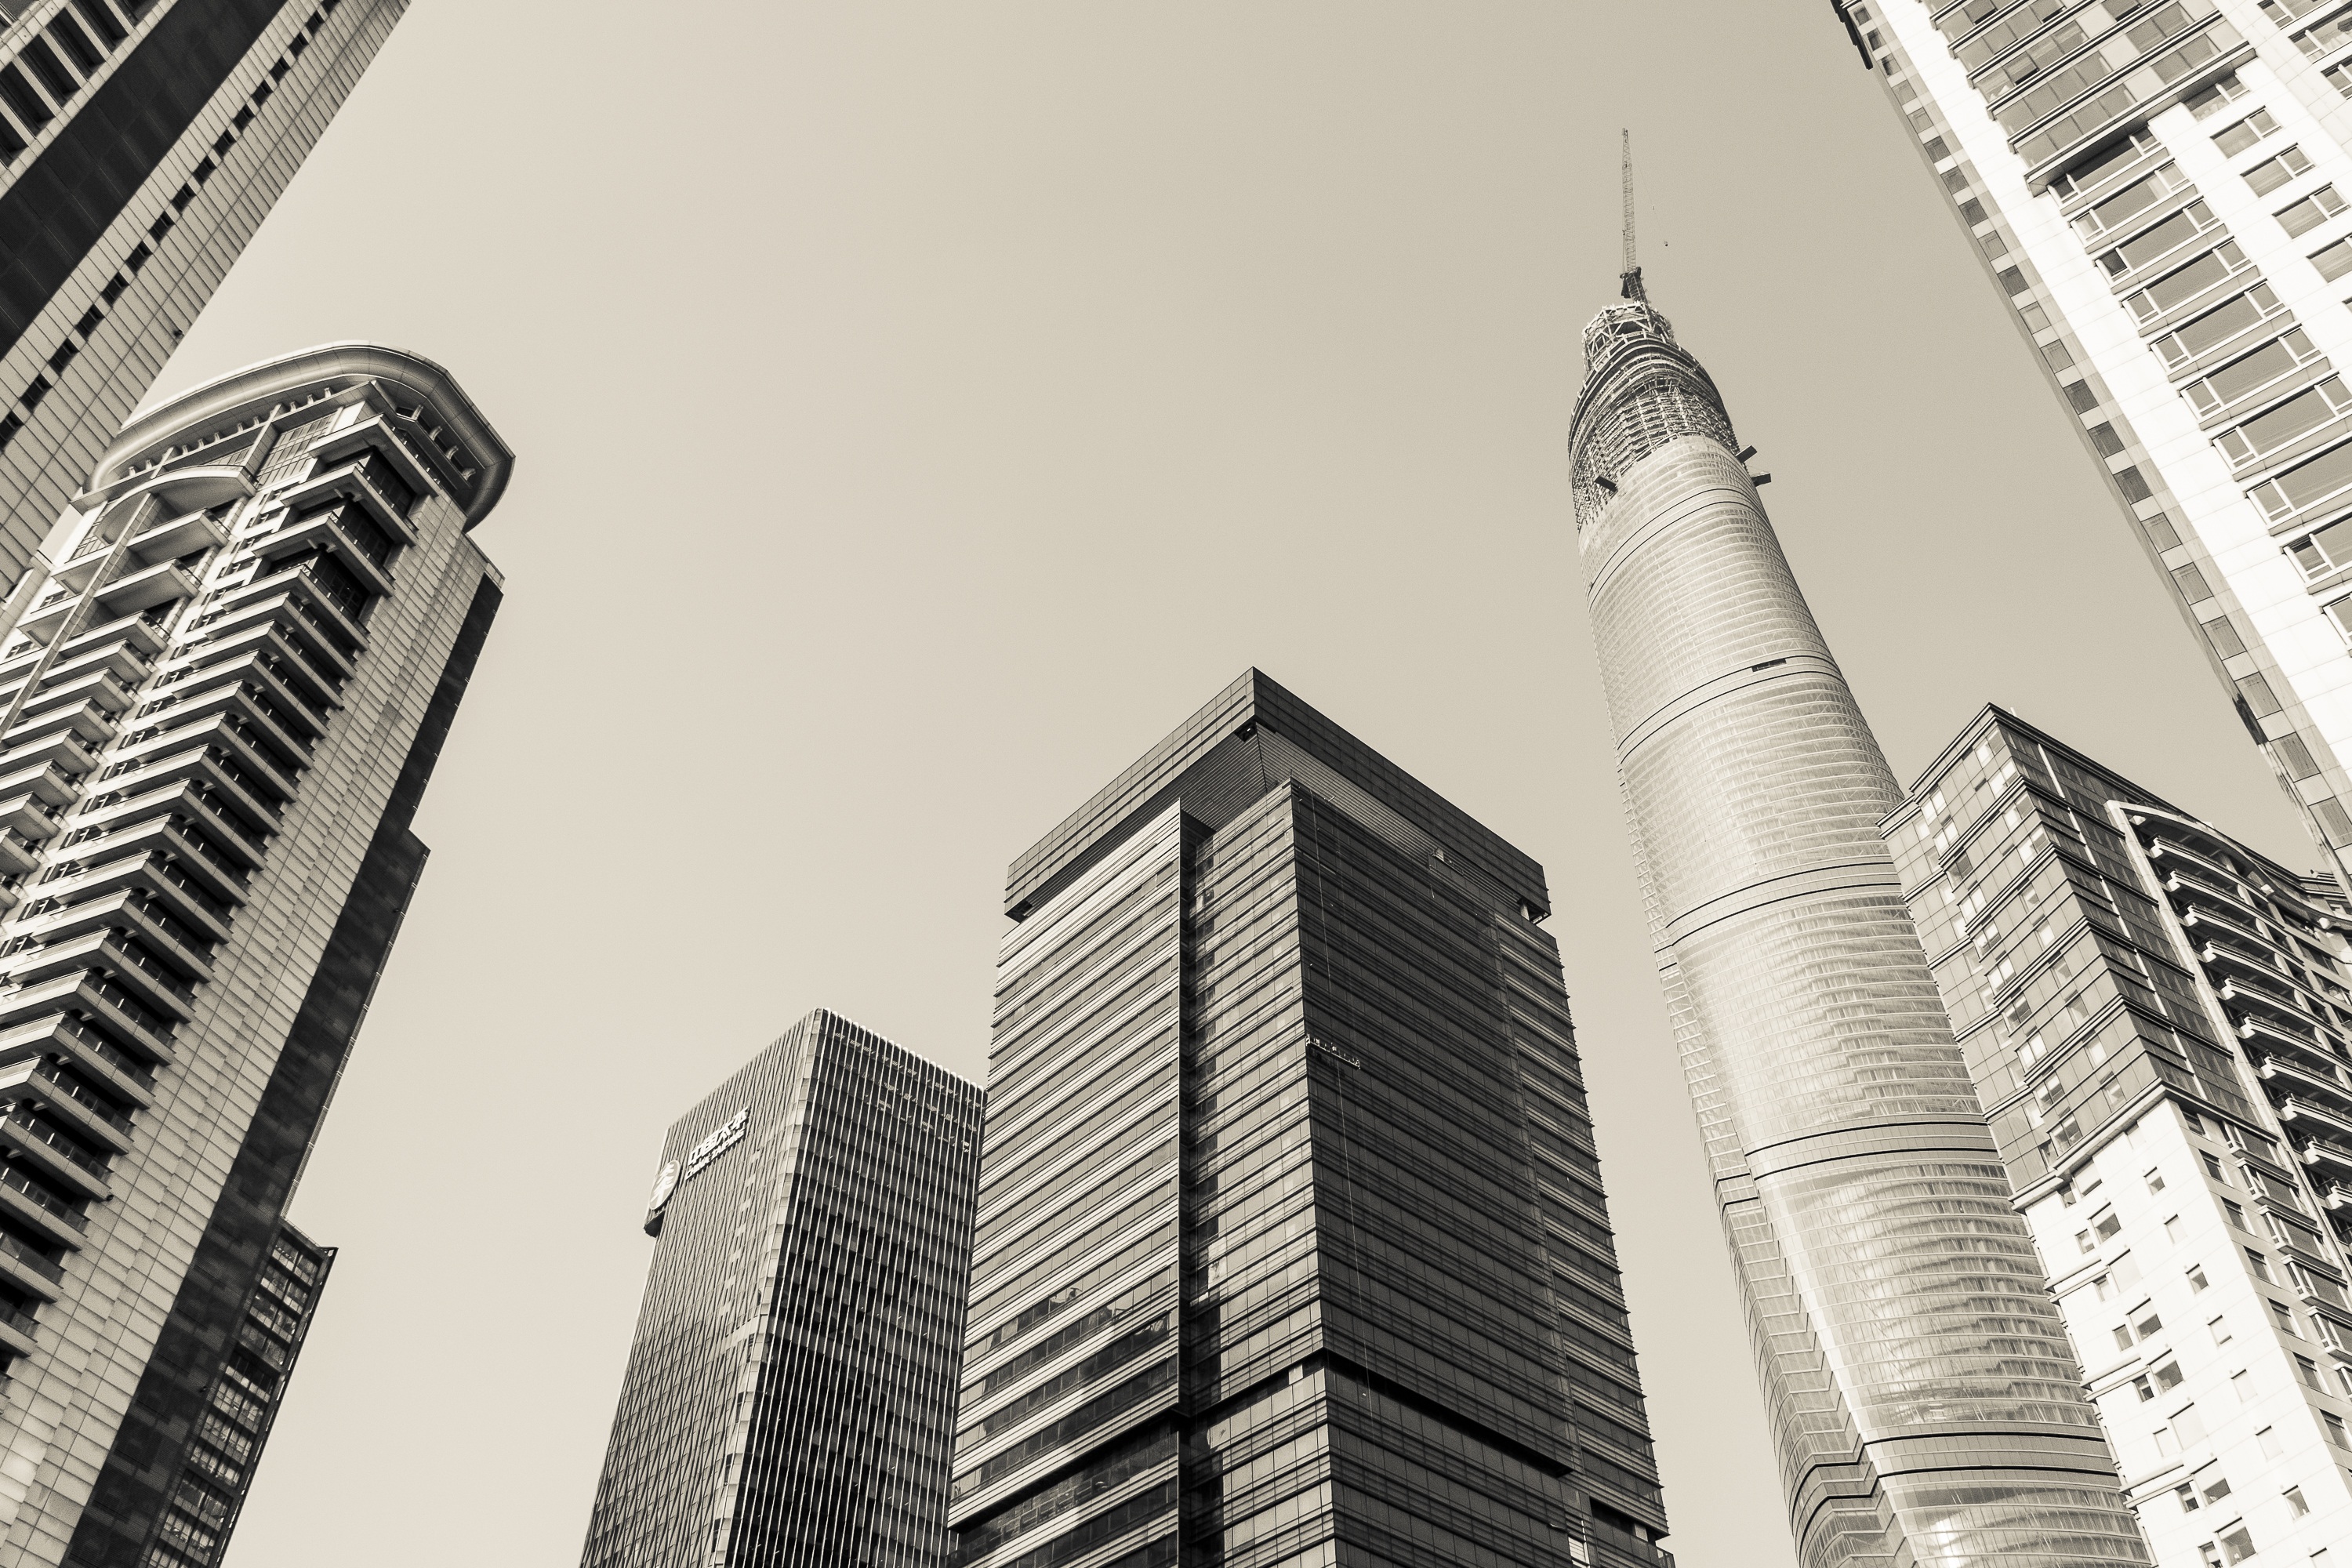
black and white, architecture, skyline, building, city, skyscraper, cityscape, downtown, line, tower, landmark, facade, business, monochrome, tower block, skyscrapers, symmetry, shanghai, metropolis, monochrome photography, human settlement, metropolitan area